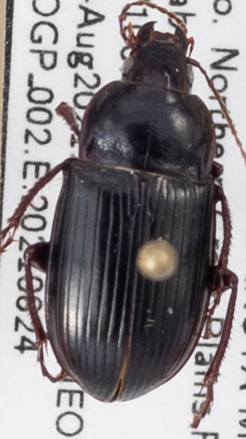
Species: Amara obesa
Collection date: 2021-08-24
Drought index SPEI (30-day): -1.898
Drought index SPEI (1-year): -2.09
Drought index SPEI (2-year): -1.642